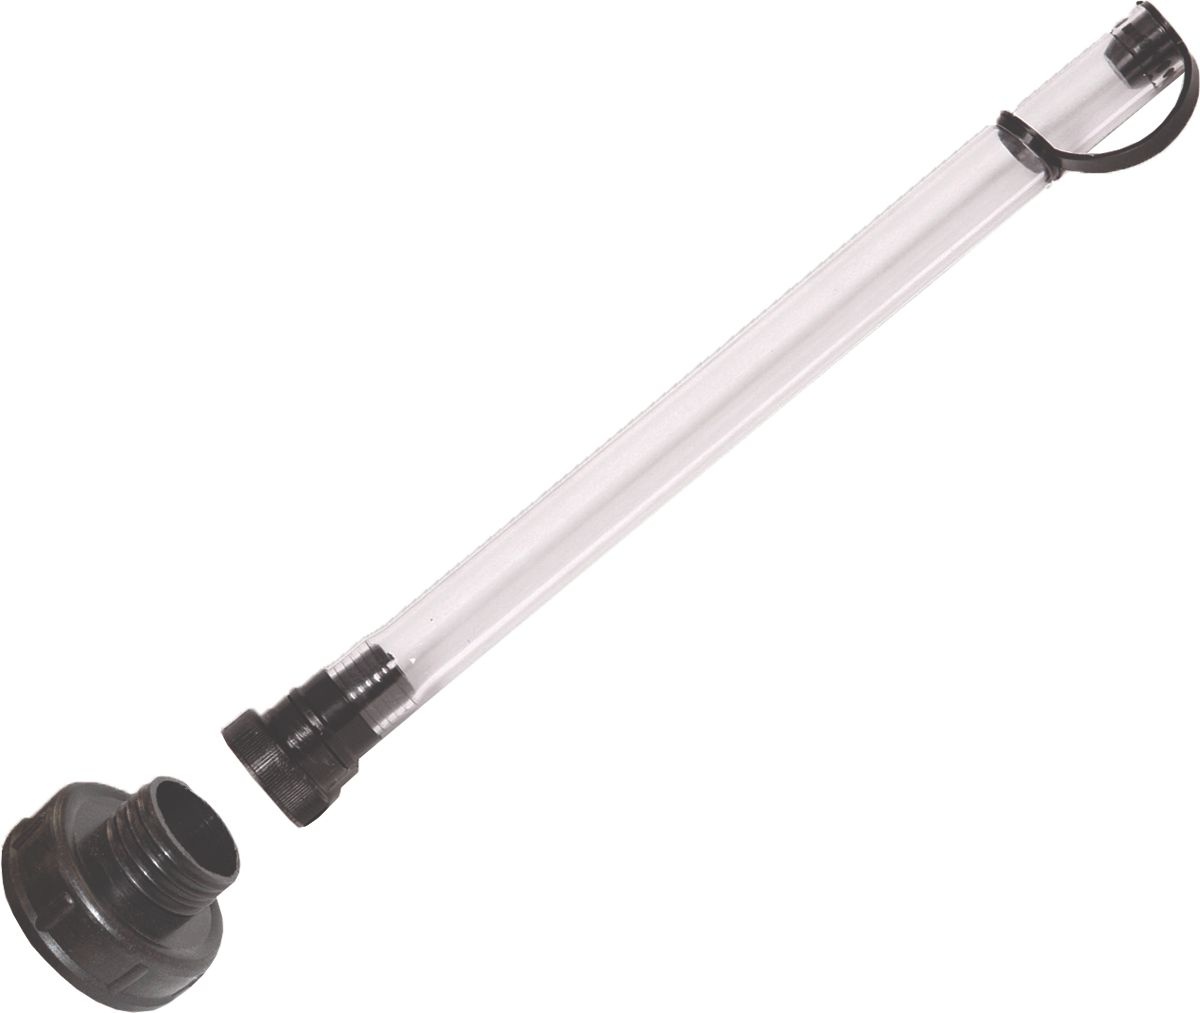
E-Z Flow™ Pour Spout 15-3/8"
E-Z Flow™ Rigid Pour Spout, Clear, 13-1/4" Spout Length, 1" Diameter, 15-3/8" Overall Length
Brand: Funnel King&reg;
Category: Home & Garden > Lawn & Garden > Watering & Irrigation > Watering Can Accessories > Spout Extensions